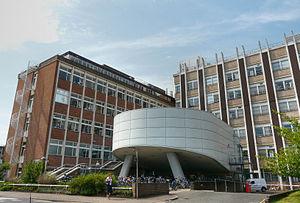
Le Laboratoire de biologie moléculaire du Medical Research Council est un institut de recherche de Cambridge, en Angleterre, impliqué dans la révolution de la biologie moléculaire survenue dans les années 1950-1960. Depuis lors, il est resté un important laboratoire de recherche médicale avec un objectif beaucoup plus large.